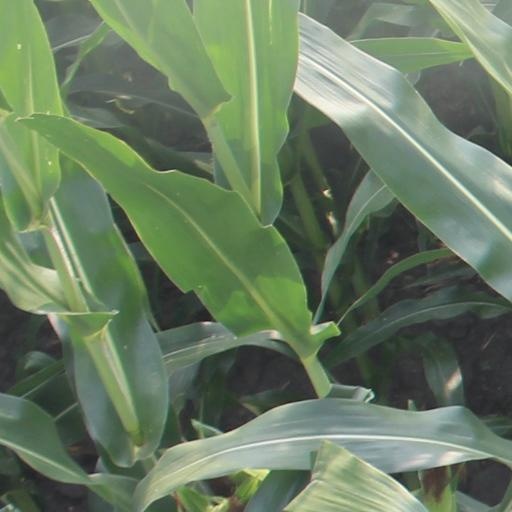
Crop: maize; corn